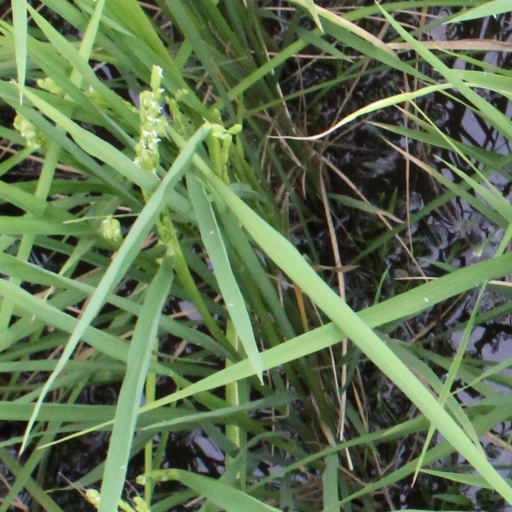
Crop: rice